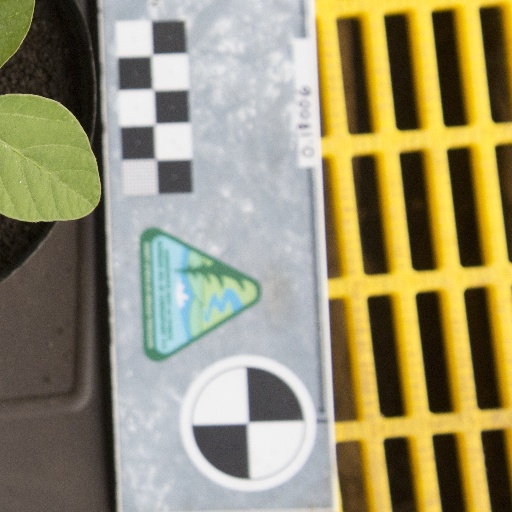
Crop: soybean